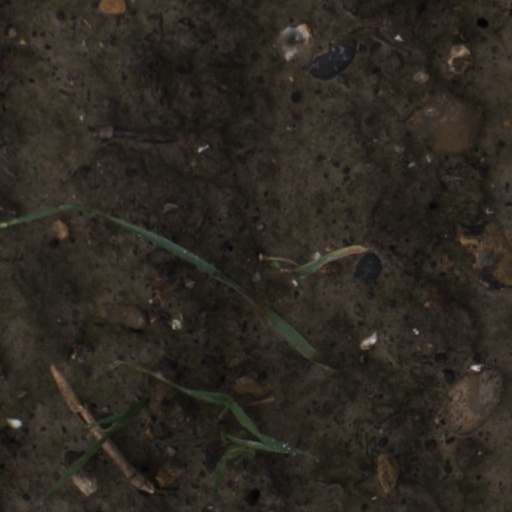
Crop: wheat